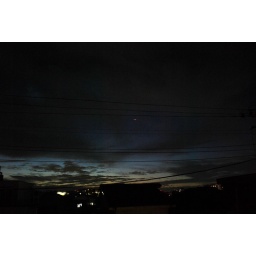
airplane in the night sky / October 06, yokohama